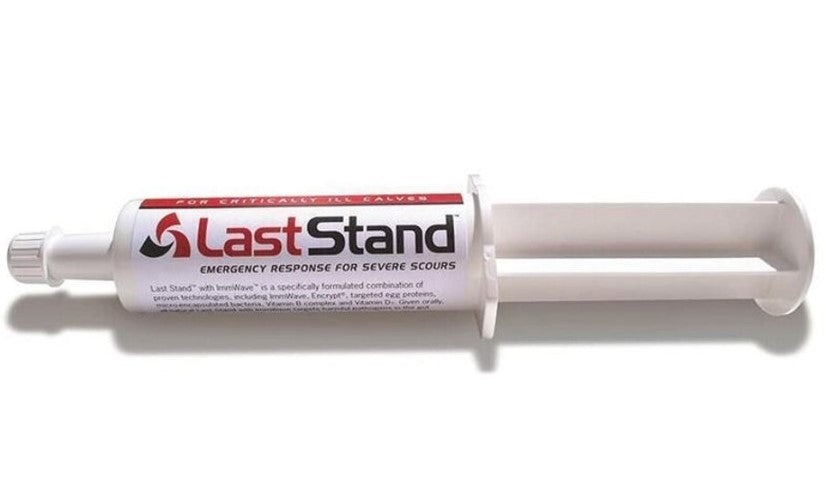
DBC Ag Products Last Stand® with ImmWave®
Rapid Digestive Health Response for Dairy & Beef Calves and Cattle of All Ages Contains a source of live (viable) naturally occurring micro-organisms. Innovative all-natural paste quickly delivers support for intestinal well-being in dairy & beef calves. The broad-based formula is designed to help support proper digestion, normal intestinal health and healthy immune function when a rapid response is needed.
Brand: DBC AG Products
Category: Business & Industrial > Agriculture > Animal Husbandry > Livestock Feed > Cattle Feed